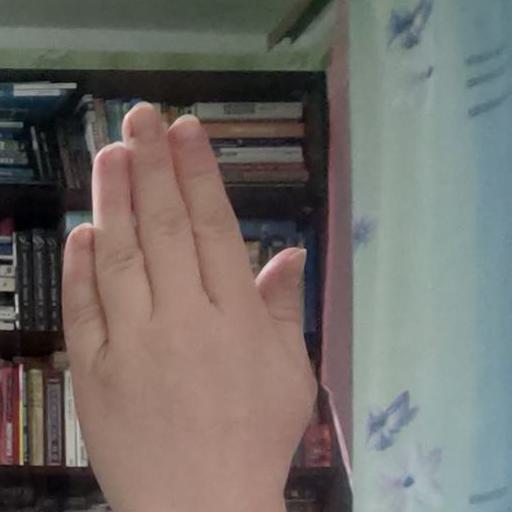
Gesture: stop_inverted